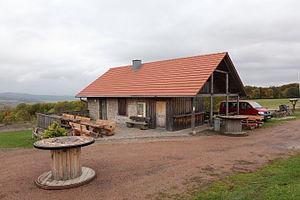
Roßdorf est une municipalité allemande du land de Thuringe, dans l'arrondissement de Schmalkalden-Meiningen, au centre de l'Allemagne. En 2015, sa population est de 642 habitants.